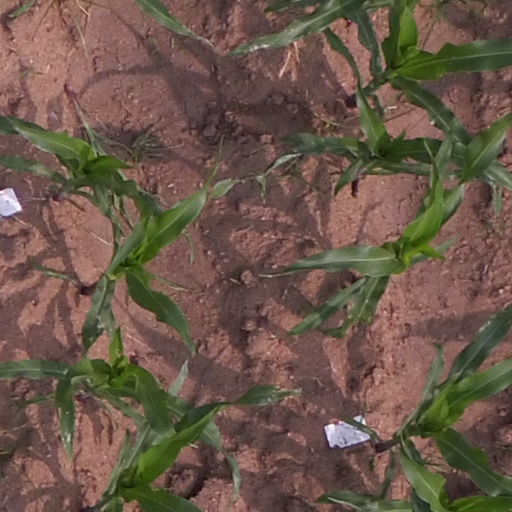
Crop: maize; corn